Bartolo Longo

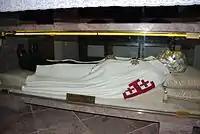
The remains of Blessed Bartolo Longo (1841–1926), inside the Shrine of the Virgin of the Rosary of Pompei in Italy.

At the suggestion of Pope Leo XIII, Bartolo Longo and the Countess Mariana di Fusco were married on April 7, 1885. The couple remained continent (abstained from intercourse), and continued to perform many charitable works and provided for orphaned children and the children of prisoners, which was radical for its time. In 1906 they donated the entire property of the Shrine of Our Lady of Pompei to the Holy See. Longo continued promoting the Rosary until his death on October 5, 1926, at the age of 85. The piazza on which his basilica stands has since been named in memory of Longo. His body is encased in a glass tomb and he is wearing the mantle and regalia of a Knight Grand Cross of the Equestrian Order of the Holy Sepulchre of Jerusalem, a papal order of knighthood.